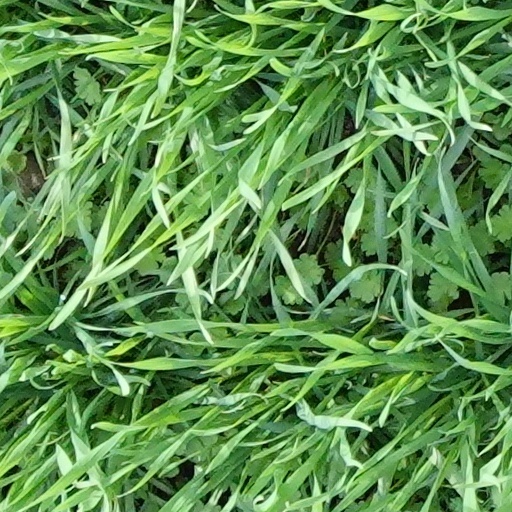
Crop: wheat